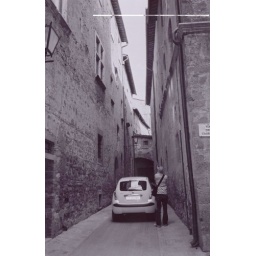
I love the shiny brand new car parked in the alley between the absolutely ancient buildings in Pienza.